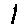
Label: 1